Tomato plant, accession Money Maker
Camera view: vertical (180 deg); turntable rotation: 330 degrees
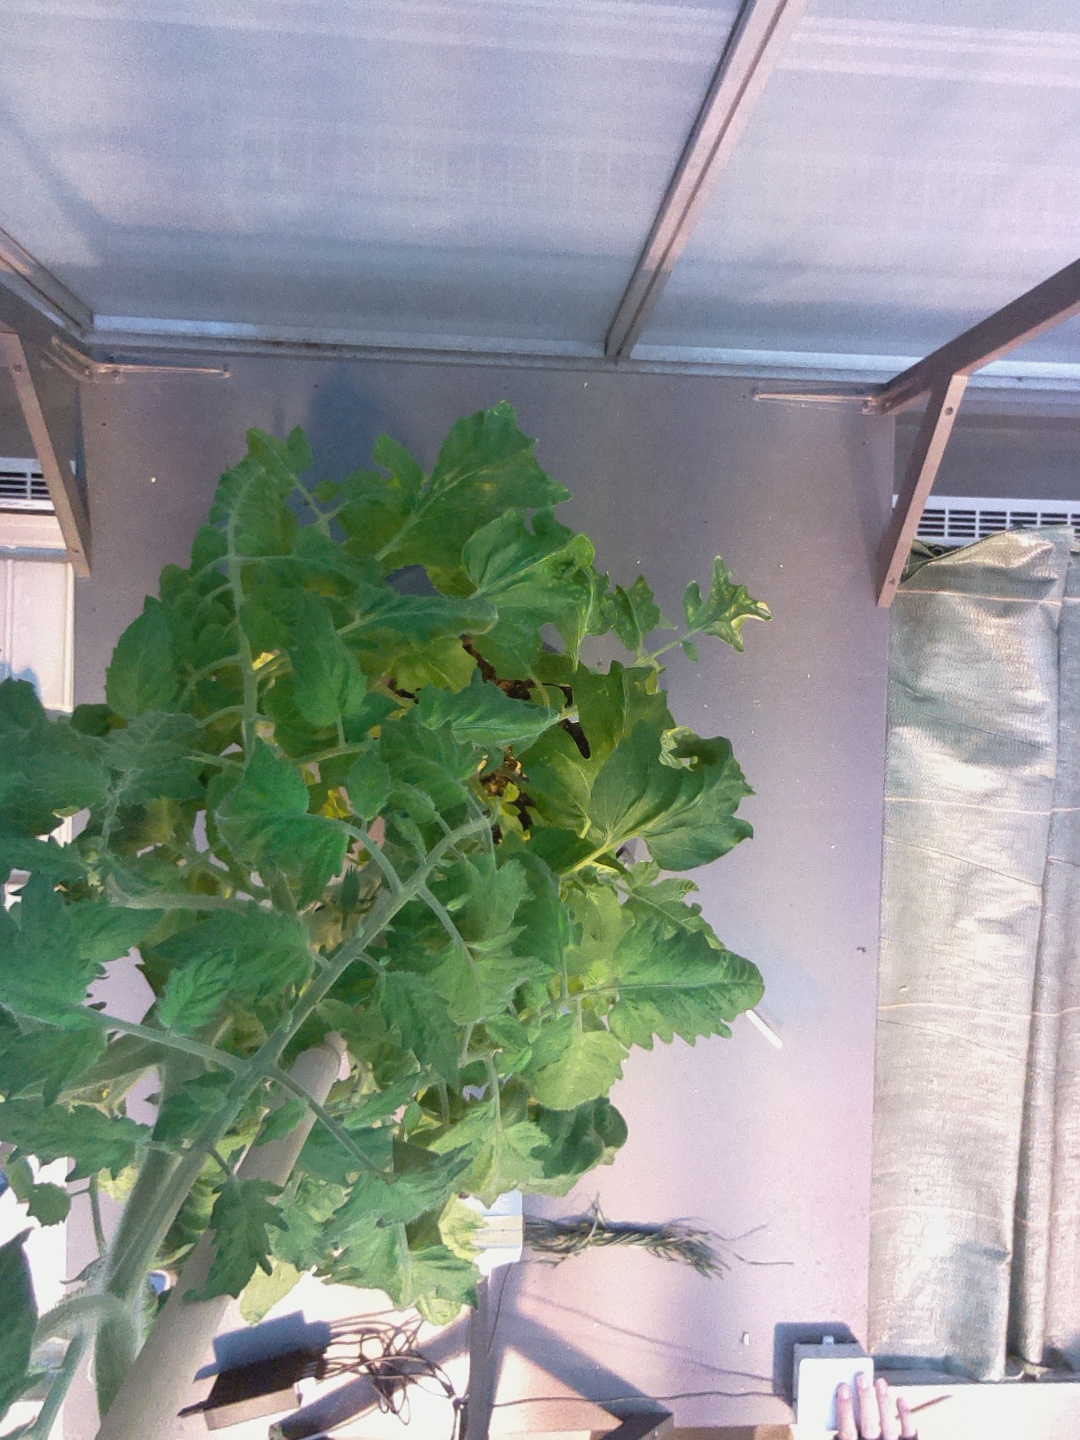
BBCH growth stage 70: Fruits at the main stem or branches visibles